Achaemenid Empire

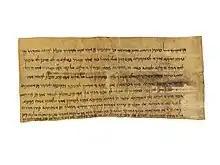
Letter from the Satrap of Bactria to the governor of Khulmi, concerning camel keepers, 353 BC

Both the later dynasties of the Parthians and Sasanians would on occasion claim Achaemenid descent. Recently there has been some corroboration for the Parthian claim to Achaemenid ancestry via the possibility of an inherited disease (neurofibromatosis) demonstrated by the physical descriptions of rulers and from the evidence of familial disease on ancient coinage.